G-Force (film)

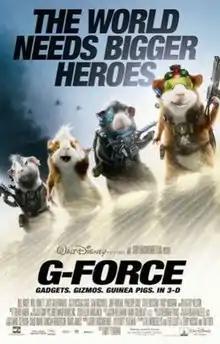
Theatrical release poster

G-Force is a 2009 American spy adventure-comedy film produced by Walt Disney Pictures and Jerry Bruckheimer Films. Directed by Hoyt Yeatman in his directorial debut and written by Cormac and Marianne Wibberley with a story by Yeatman, who worked in the area of visual effects alongside co-founding Dream Quest Images. The film stars Zach Galifianakis, Bill Nighy, and Will Arnett and it features the voices of Sam Rockwell, Tracy Morgan, Penélope Cruz, Jon Favreau, Nicolas Cage, and Steve Buscemi. Sony Pictures Imageworks handled the film's visual effects. The story follows Darwin (a guinea pig) and his team of specially trained rodents who, after failing a mission, must break out of a pet shop and stop an evil billionaire from taking over the world.